Couëron

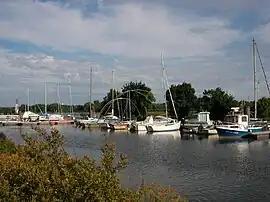
Port on the Loire

Couëron (Gallo: "Coéron" or "Couéron") is a commune in the Loire-Atlantique department in western France. It is part of the historic French Brittany.